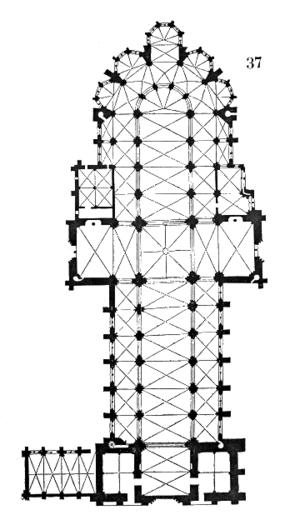
La cathédrale Notre-Dame de Bayeux est une cathédrale de style gothique, située à Bayeux dans le Calvados, qui est le siège du diocèse de Bayeux et Lisieux correspondant à ce département.